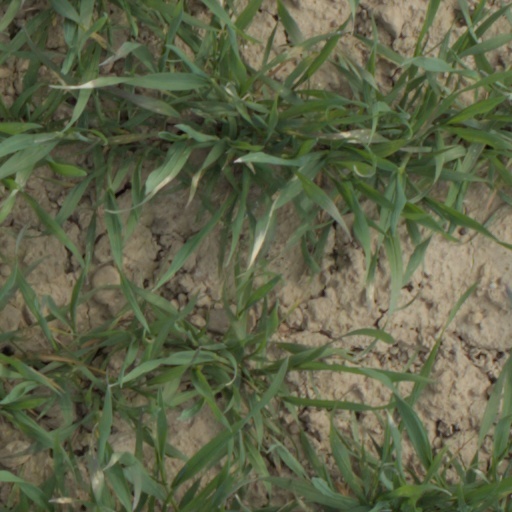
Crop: wheat